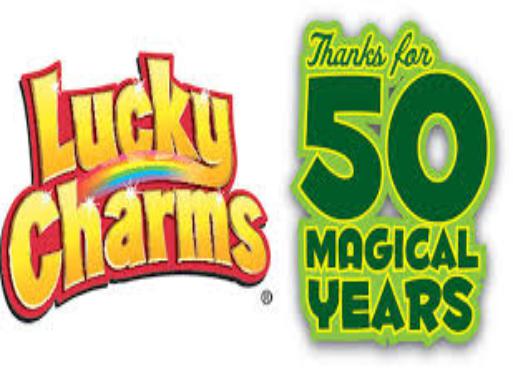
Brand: Lucky Charms
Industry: Food